Amarna letter EA 288

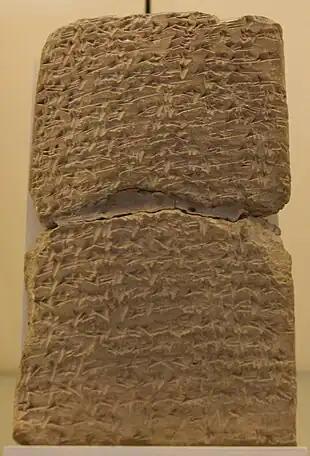
EA 288, Obverse (Vorderseite)

EA 288, Obverse (Vorderseite) Obverse & Bottom: Lines: 1-31 (31.5)

Cuneiform score (per CDLI, "Chicago Digital Library Initiative"), and Akkadian, and English.